The Third Miracle

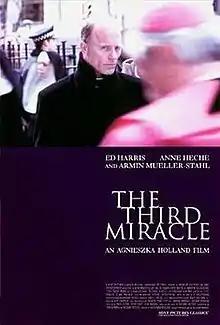
Theatrical release poster

The Third Miracle is a 1999 drama film directed by Agnieszka Holland and starring Ed Harris and Anne Heche. The film was shot in Hamilton, Ontario, Canada and Banská Štiavnica, Slovakia.